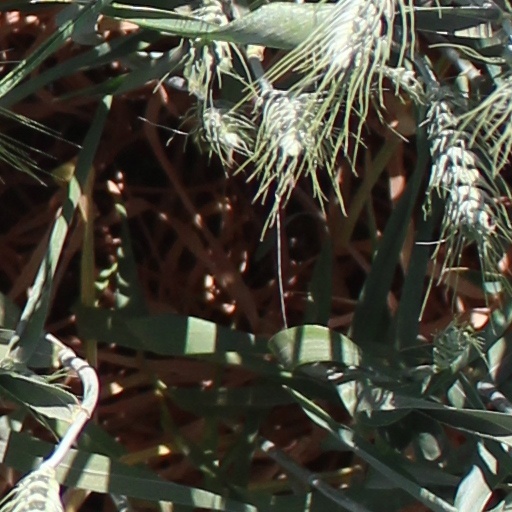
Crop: wheat